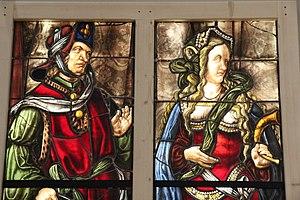
Vitrail d'Arnaud de Moles, cathédrale d'Auch (16ème siècle).
Arnaud de Moles né vers 1470 à Saint-Sever, mort vers 1520, est un maître verrier, auteur des vitraux de la cathédrale Sainte-Marie d'Auch.